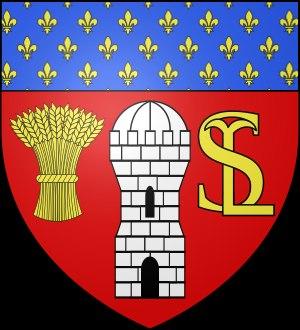
L’héraldique vient du nom masculin « héraut », c'est-à-dire celui qui annonçait et décrivait les chevaliers entrant en lice, celui qui annonçait les événements, qui portait les déclarations de guerre en tant qu'officier public au Moyen Âge. En plus d'être un adjectif, héraldique est un nom, un substantif féminin singulier désignant la science du blason. C'est donc l'étude des armoiries. C'est aussi un champ d'expression artistique, un élément du droit médiéval et du droit d’Ancien Régime.